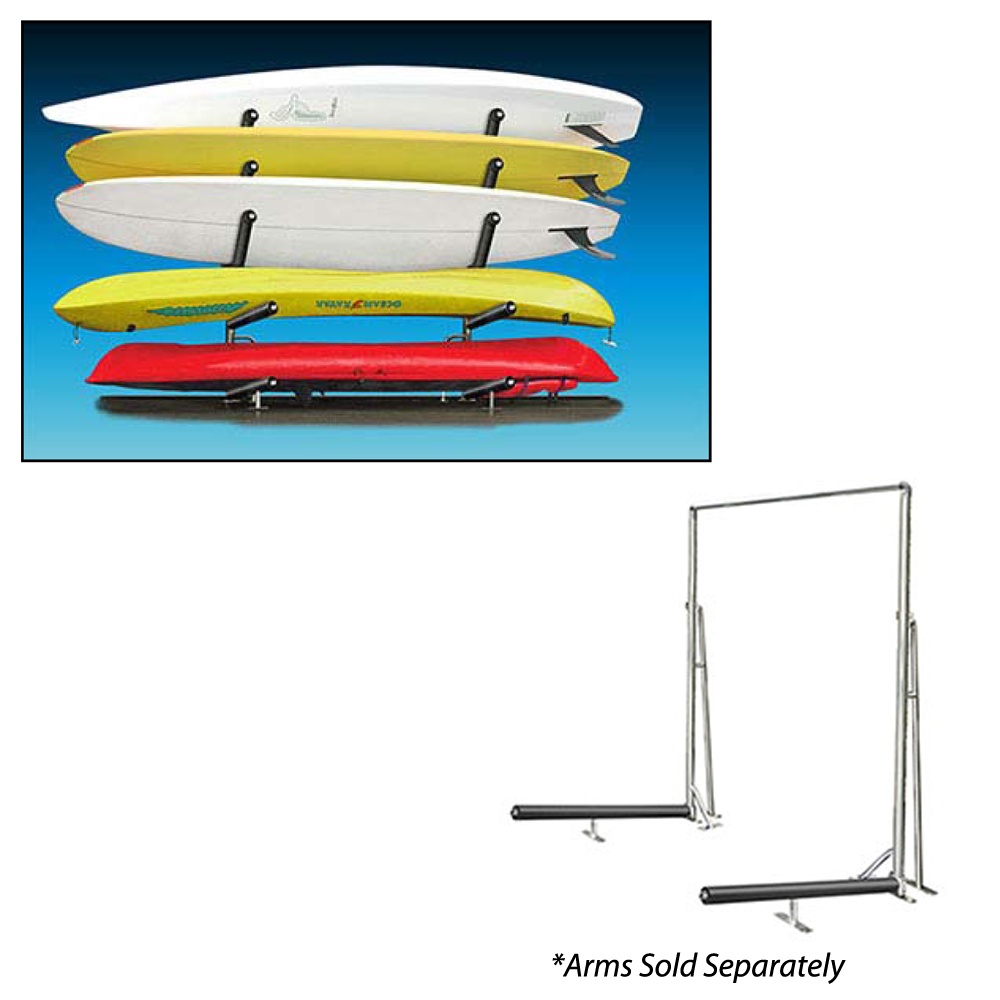
Magma Floor/Dock Basic Upright Rack System [R10-1001]
Brand: Magma
Floor/Dock Basic Upright Rack System No more lugging around your heavy kayak or paddleboard after a long day on the water. With Magma’s Kayak/SUP Dock Storage Rack System your problems are solved. Building the rack system is simple; start with the base rack, R10-1001, and purchase the specific arms separately that best fit your needs. Fully assembled this rack holds up to 4 Kayaks and 5 SUP’s or any combination of both whichever best suites your needs. The finely crafted rack is designed to be mounted directly to any dock or flat surface. Constructed with 1-1/2” Dia. 304 Mirror Polished Marine Grade Stainless Steel tubing, each vertical uprights has (30) adjustment holes spaced 2” apart for maximum storage capacity. Base rack and all arms include pre-installed UV resistant polyethylene foam pads, and Stainless Steel mounting/attachment fasteners. Each arm has a stainless steel tie-down point allowing use of securing straps when equipment is stored or simply use a cable lock to safely secure items in the rack. Whether you’re new to water sports or a seasoned veteran this rack system is a must have for every water activity enthusiast. Features: Can be mounted on dock or any flat surface Stainless Steel tie-down points to secure all water toys Base Rack include UV resistant Polyethylene foam pads Absolutely the best way to store your water toys Technical Specifications: Material - 304 Mirror Polished Marine Grade Stainless Steel Dimensions (L x H) - 33-5/8" x 64-1/8" (85.5 x 162.9 cm) Weight - 33 lbs (14.97 kg) *Sold as an Individual Owner's Manual (pdf)
Category: Sporting Goods > Outdoor Recreation > Boating & Water Sports > Watercraft Storage Racks